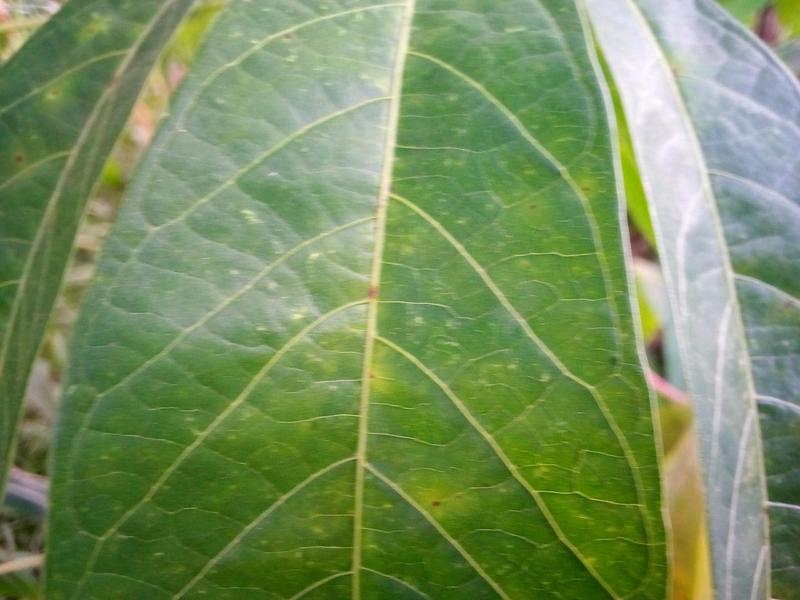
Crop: cassava
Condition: green_mottle